Kasturchand Park metro station

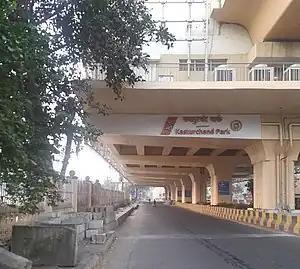

Kasturchand Park is an elevated metro station on the North-South corridor of the Orange Line of Nagpur Metro in the city of Nagpur, Maharashtra. This serves the Kasturchand Park area. It was opened on 21 August 2021.